History of Lithuania

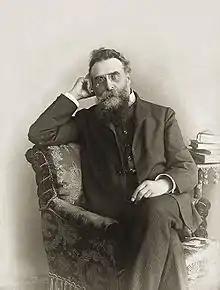
Jonas Basanavičius, a preeminent figure in the Lithuanian National Revival movement

The Union of Lublin and the integration of the two countries notwithstanding, Lithuania continued to exist as a grand duchy within the Polish–Lithuanian Commonwealth for over two centuries. It retained separate laws as well as an army and a treasury. At the time of Union of Lublin, King Sigismund II Augustus removed Ukraine and other territories from Lithuania and incorporated them directly into the Polish Crown. The grand duchy was left with today's Belarus and parts of European Russia, in addition to the core ethnic Lithuanian lands. From 1573, the kings of Poland and the grand dukes of Lithuania were always the same person and were elected by the nobility, who were granted ever increasing privileges in a unique aristocratic political system known as the Golden Liberty. These privileges, especially the "liberum veto", led to political anarchy and the eventual dissolution of the state.